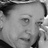
Emotion: sad